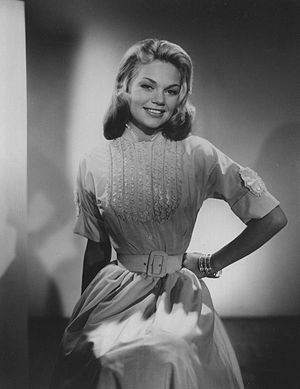
Dyan Cannon
Dyan Cannon er en amerikansk film- og tv-skuespiller.